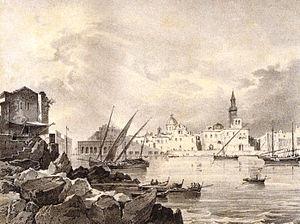
L'histoire des Pouilles concerne les événements historiques relatifs aux Pouilles, région de l'Italie méridionale.
Bari est une ville italienne de plus de 315 000 habitants, chef-lieu de la ville métropolitaine de Bari et de la région des Pouilles, sur la côte adriatique.